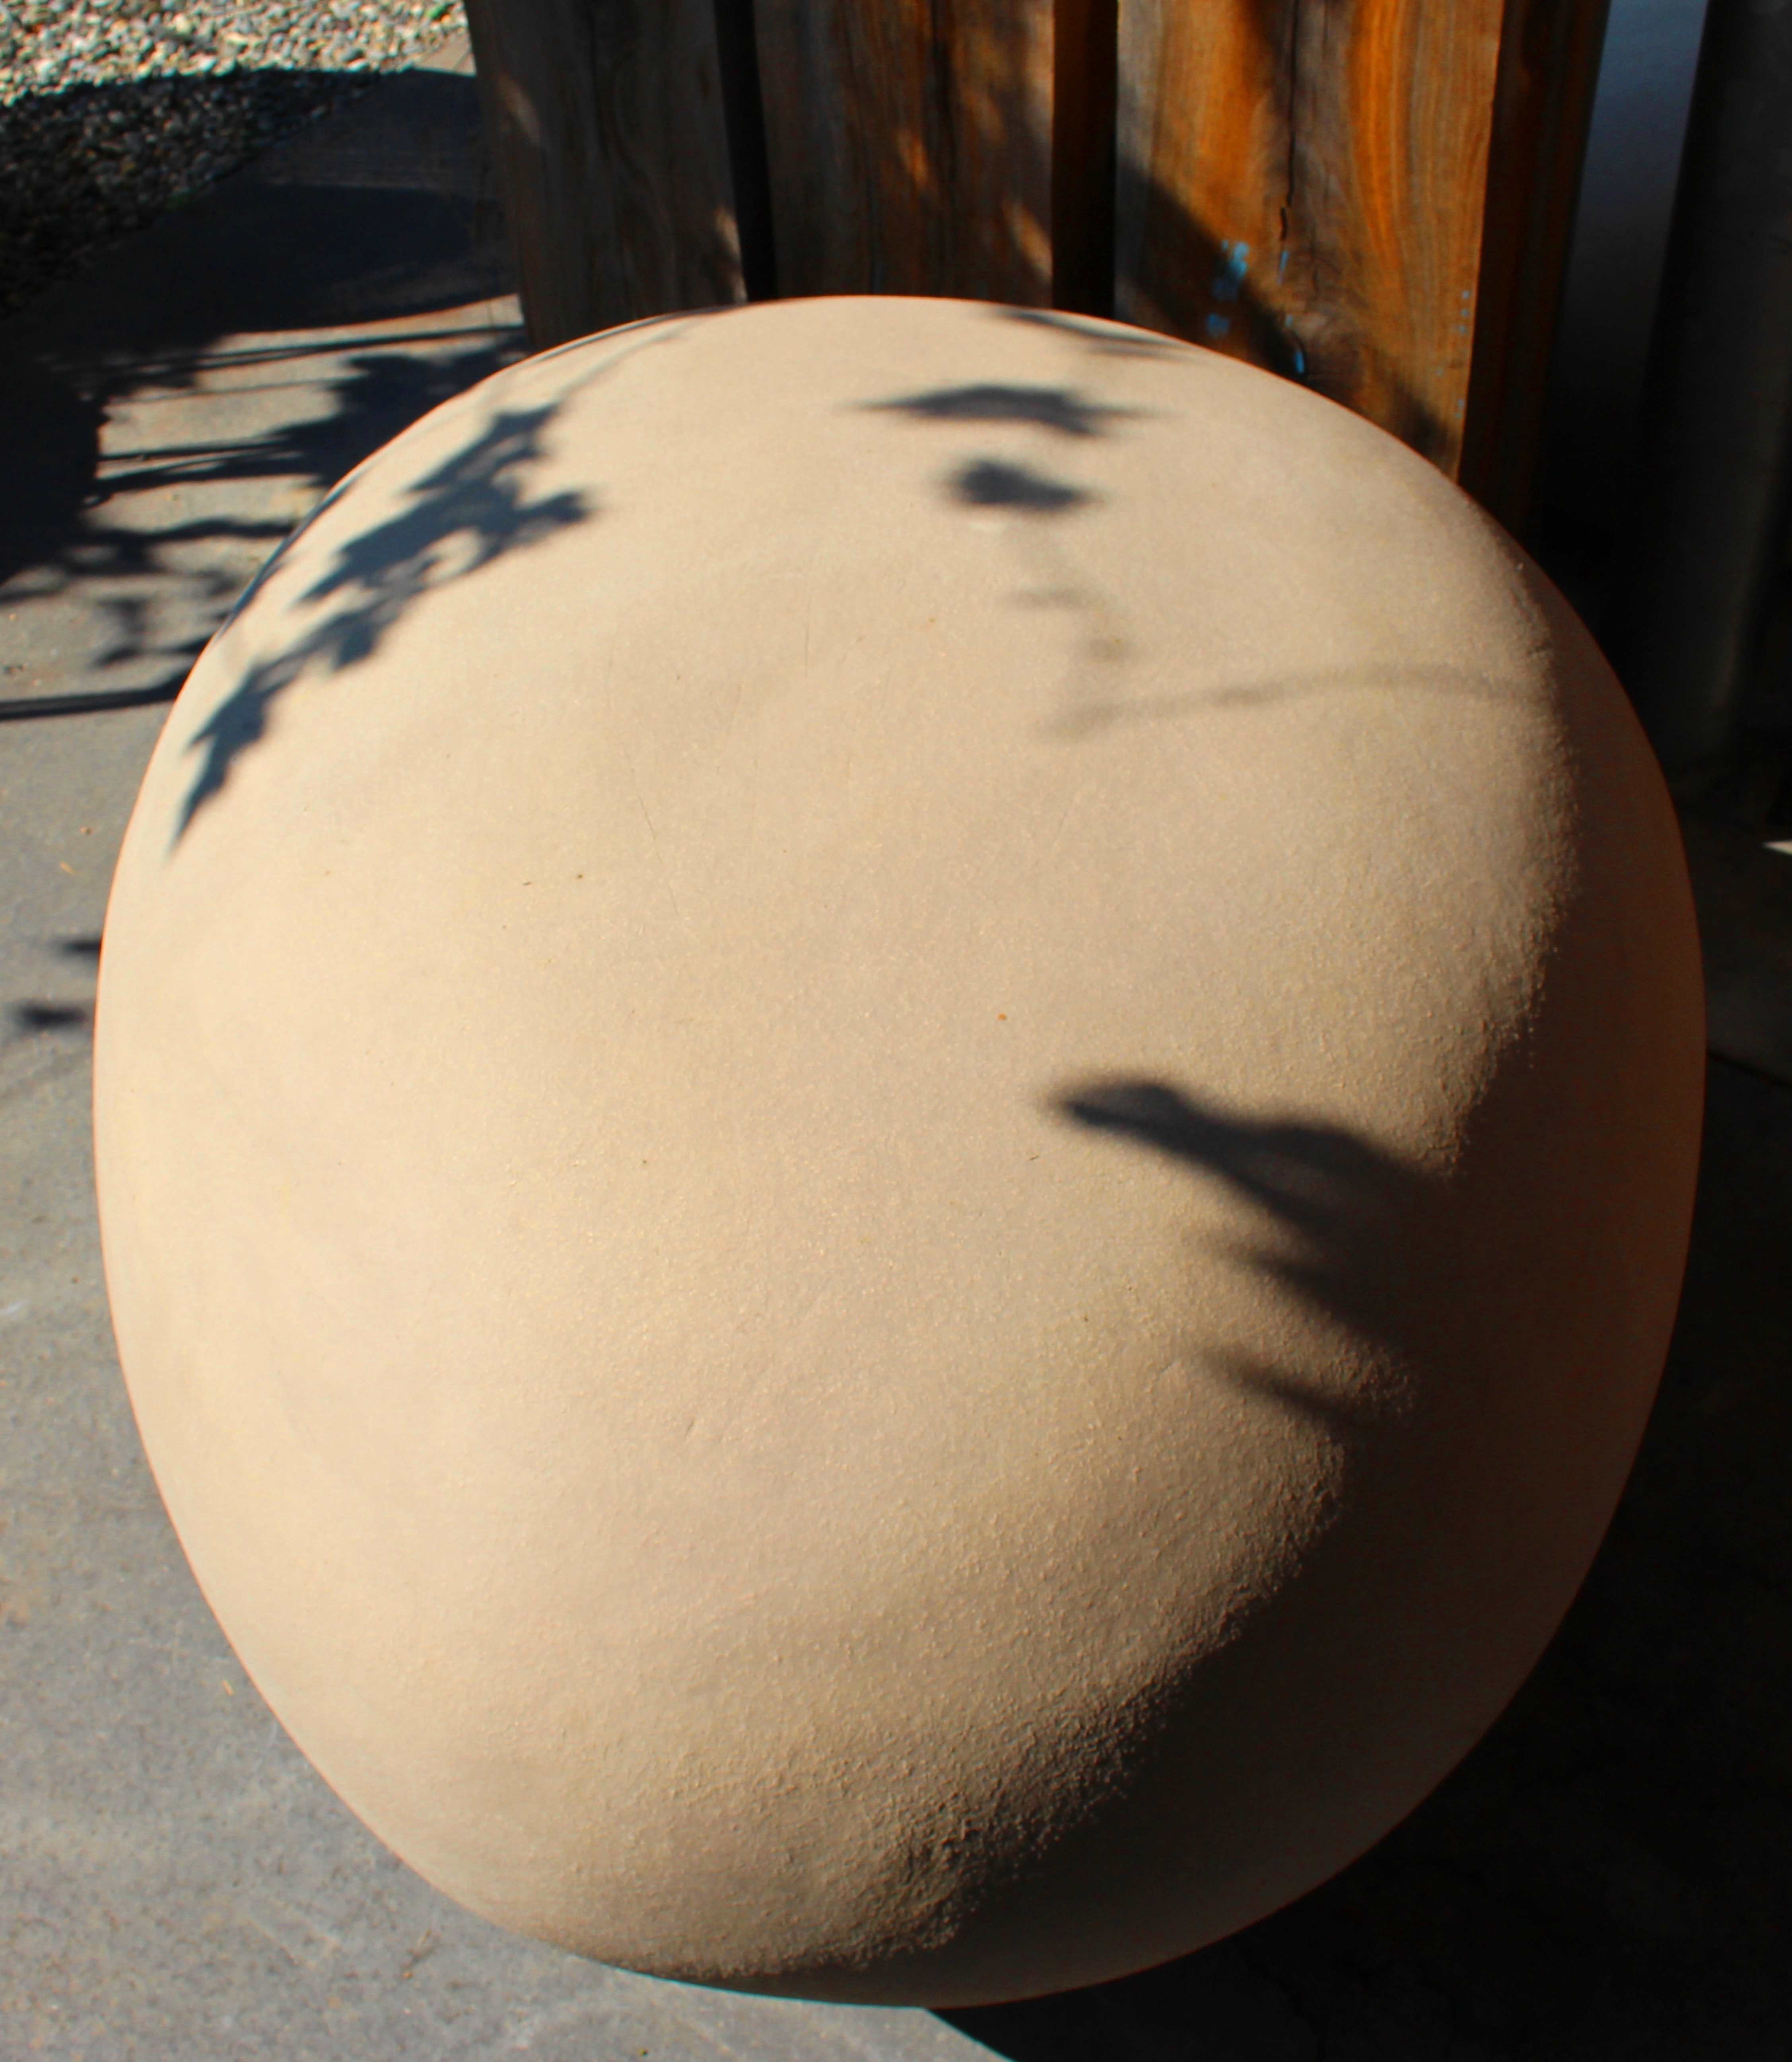
wood, white, ground, stone, vase, ceramic, garden, pottery, lighting, material, sculpture, art, decorative, head, carving, shape, oval